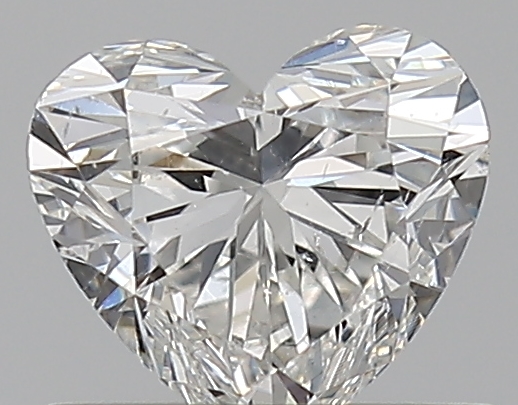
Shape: heart
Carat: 0.54
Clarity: SI1
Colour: G
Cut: EX
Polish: EX
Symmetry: VG
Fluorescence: N
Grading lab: GIA
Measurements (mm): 4.96 x 5.5 x 3.24